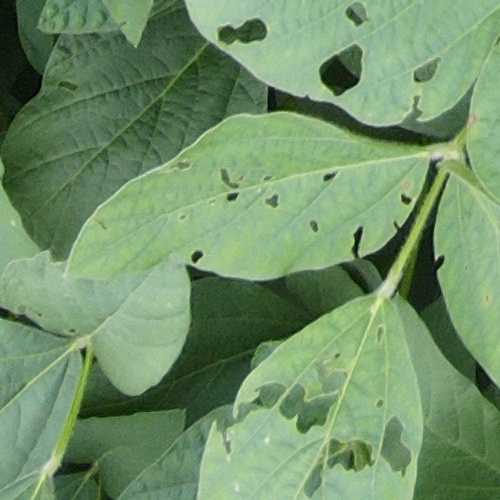
Label: Caterpillar